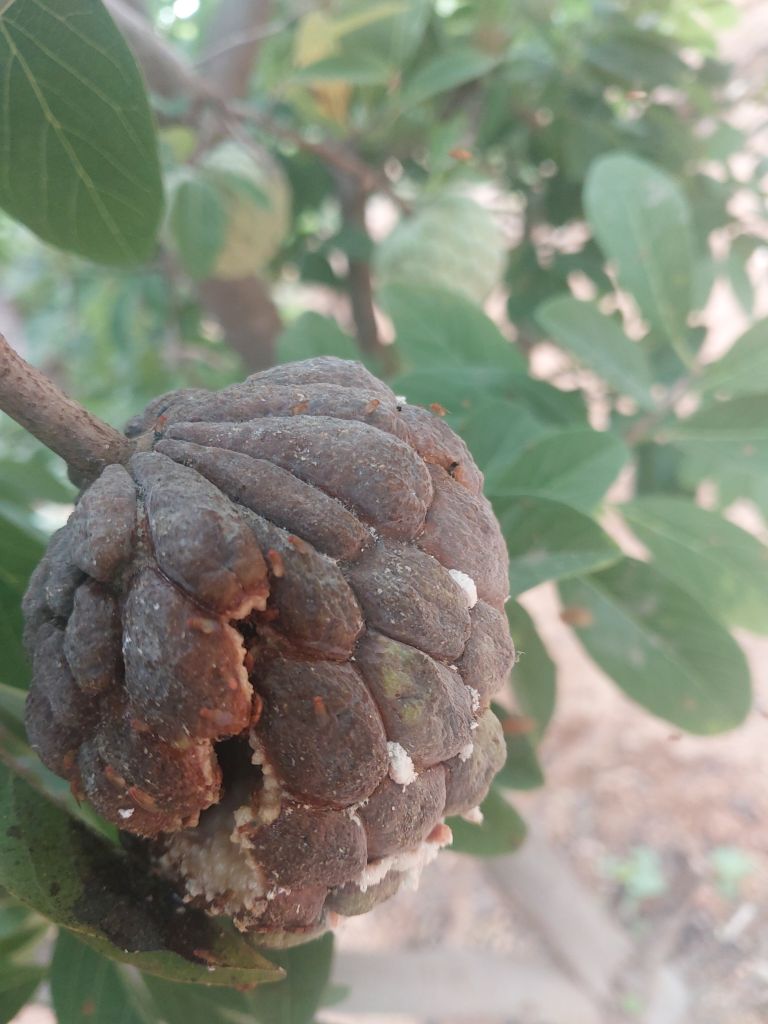
Disease label: Blank Canker